Bhagavad Gita As It Is trial

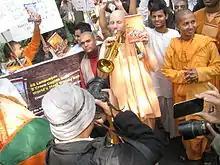
ISKCON devotees rallying in front of the Russian Consulate in Kolkata (India) demanding to stop the "Bhagavad Gita As It Is" trial. 19 December 2011

On 19 December, dozens of ISKCON followers organized a rally in front of the Russian Consulate in Kolkata, holding up copies of the "Bhagavad Gita As It Is" in various languages and demanding to stop persecution of their most important scripture. Similar protest marches were held in New Delhi and Chandigarh. Gopal Krishna Goswami, ISKCON's Governing Body Commissioner for India, said that ISKCON members are poised to intensify their public protests across the globe if their scripture is banned. He said, "I hope the Indian government will be able to pressurize the Russian government and the matter gets solved legally. It's a book of peace and there's nothing extreme in it. Holy scriptures shouldn't be taken to court".